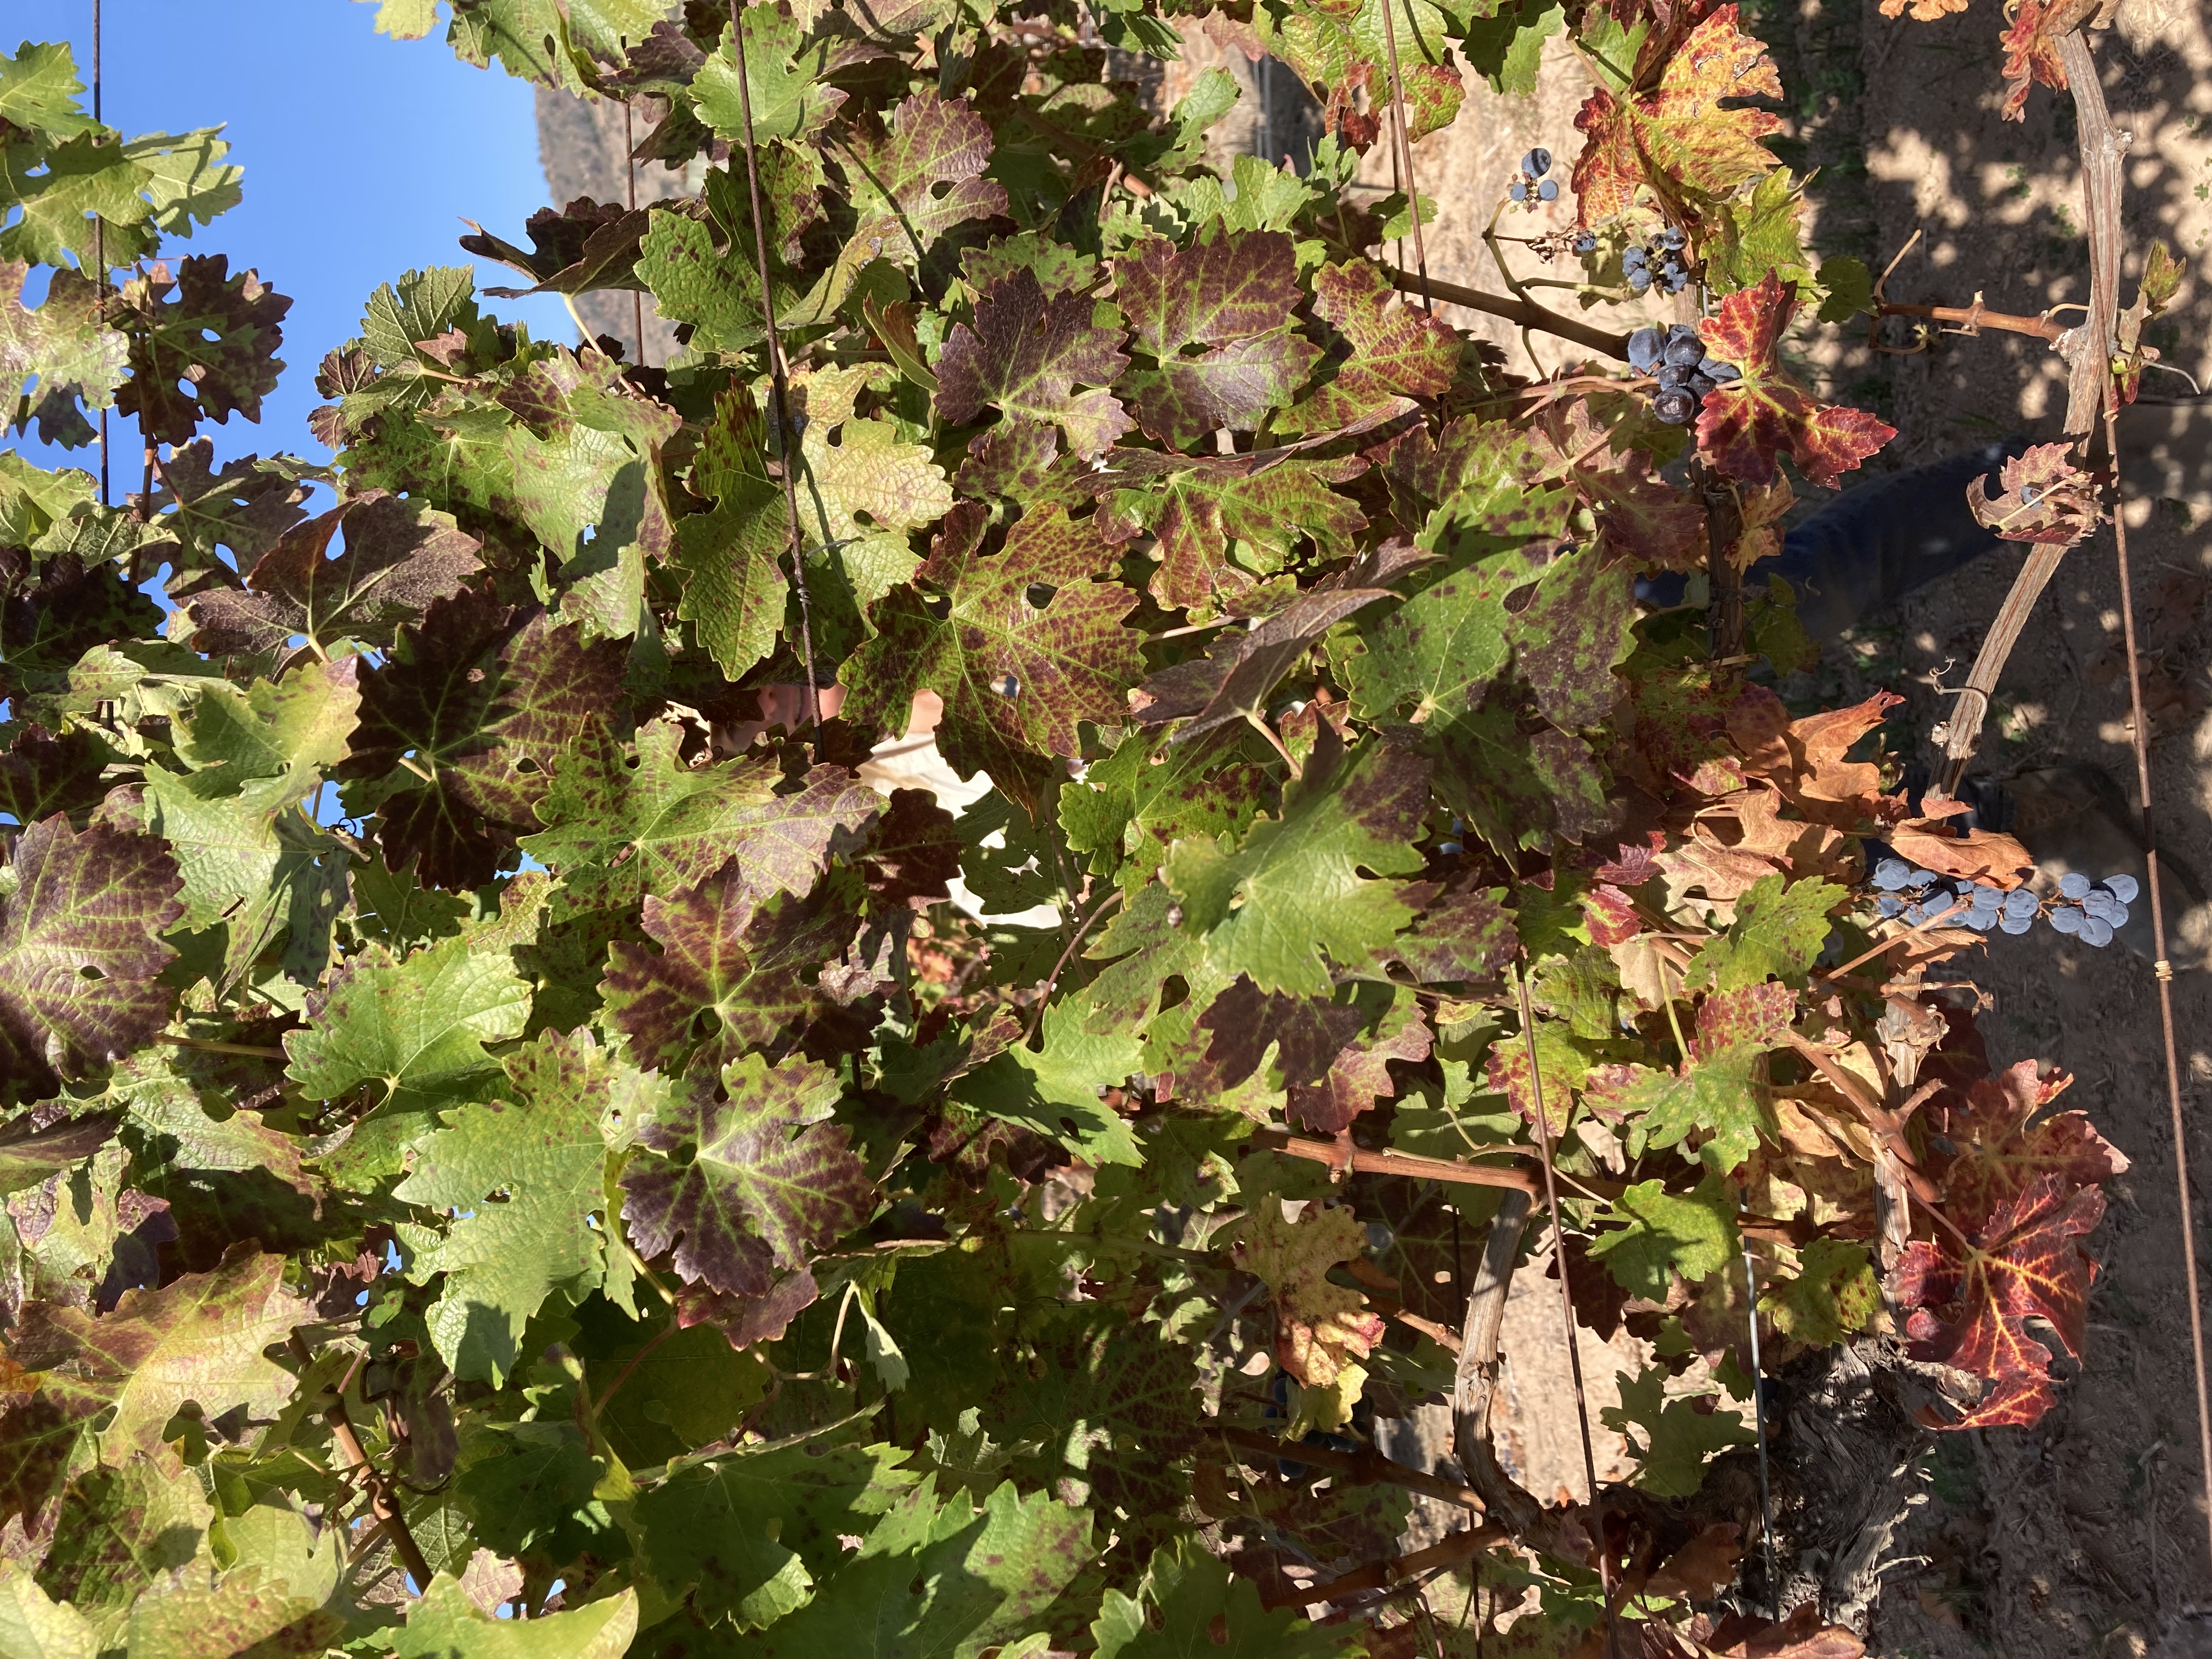
Label: Leafroll 3